Center console (boat)

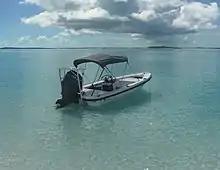
Small center console boat.

A center console (British English: centre console) sometimes abbreviated as CC, is a type of single-decked open hull boat where the helm is in the center. There is a cabin on some models; these are usually located in the bow and hold small berths for sleeping. Small berths may also be located inside the console and under the deck of larger center console boats. An advantage of this type of boat, especially in fishing, underway, and at rest, is that a person can walk all around the boat from stern to bow with ease which aids in various activities by removing obstacles which may be encountered with other boat designs.